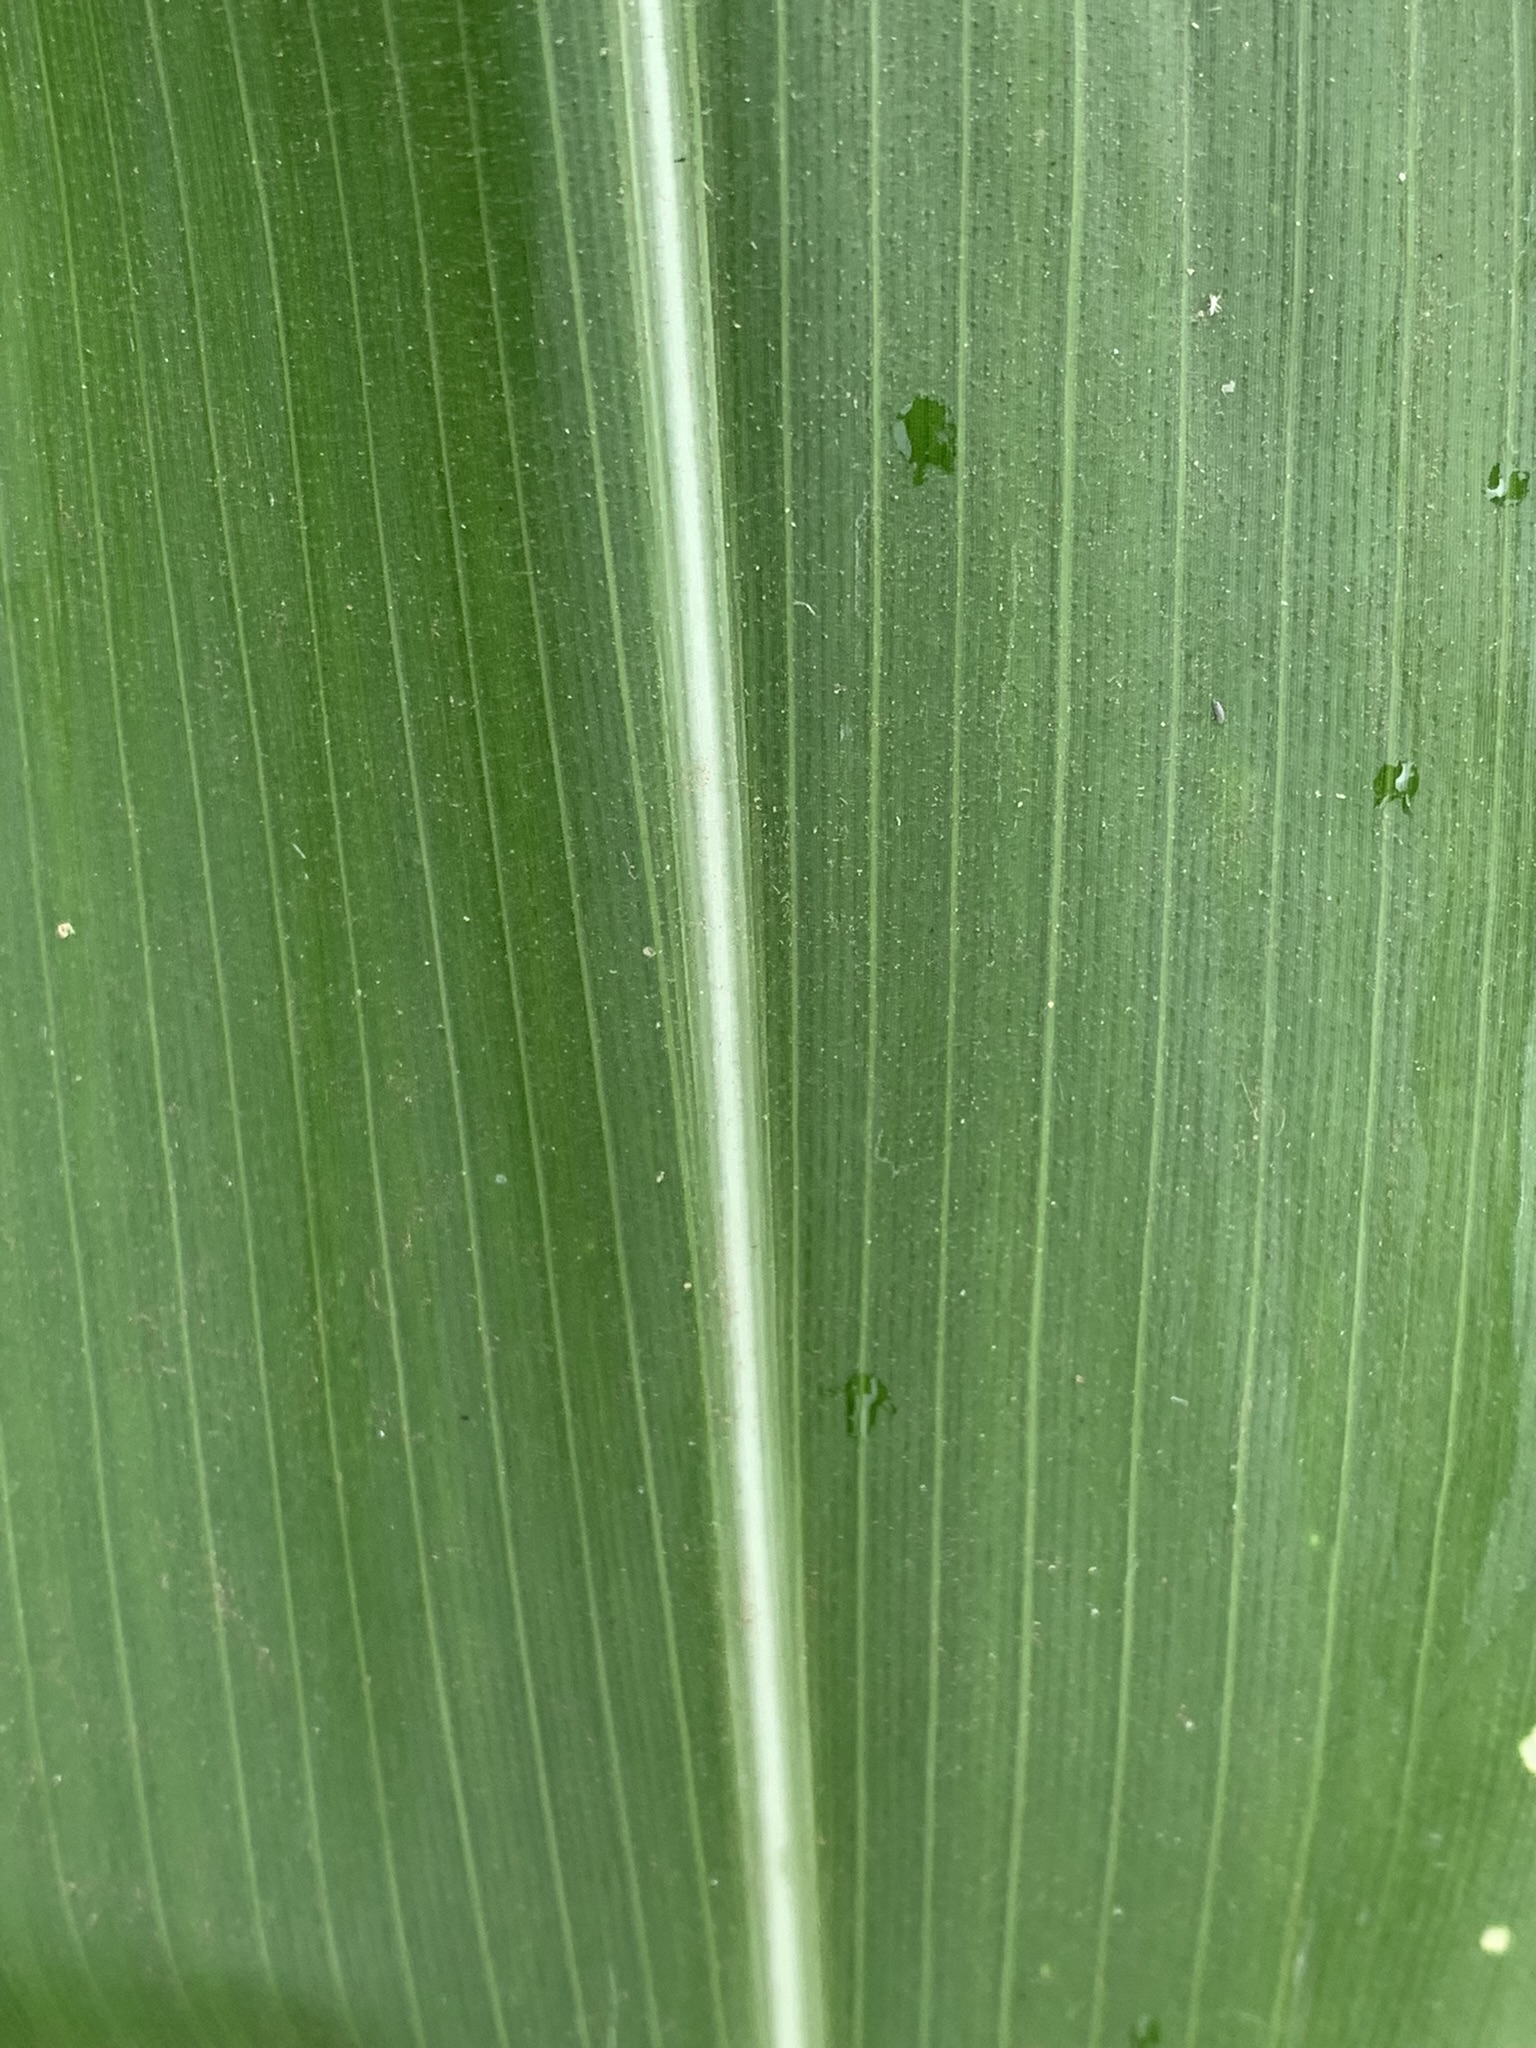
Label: Healthy